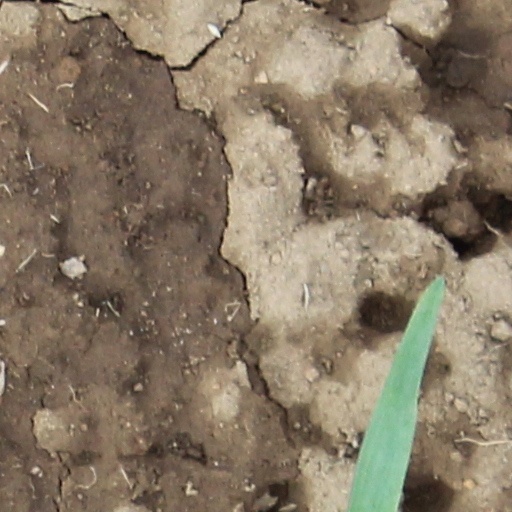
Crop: wheat